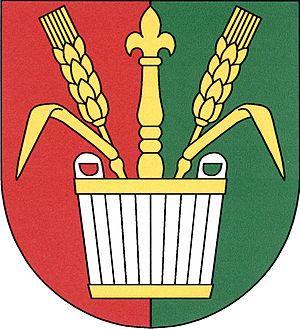
Keblice est une commune du district de Litoměřice, dans la région d'Ústí nad Labem, en Tchéquie. Sa population s'élevait à 368 habitants en 2018.